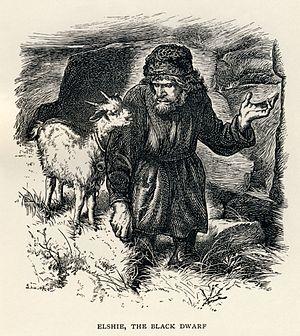
Le Nain noir, parfois intitulé Le Nain mystérieux ou Le Nain, est le quatrième roman de l'auteur écossais Walter Scott, court roman historique publié en même temps que Les Puritains d'Écosse en 1816.